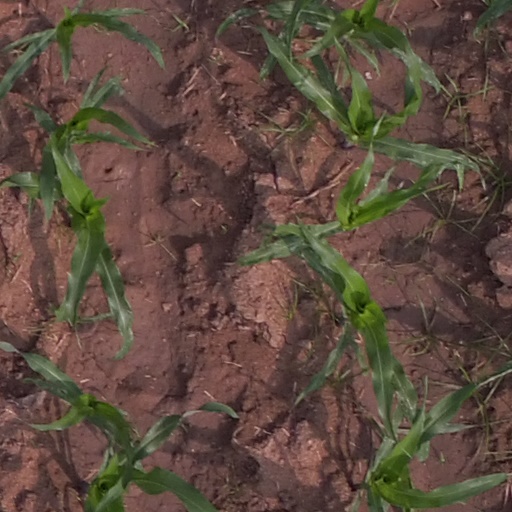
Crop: maize; corn